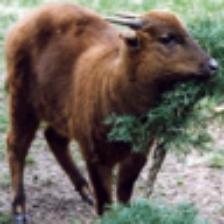
Label: NonHuman